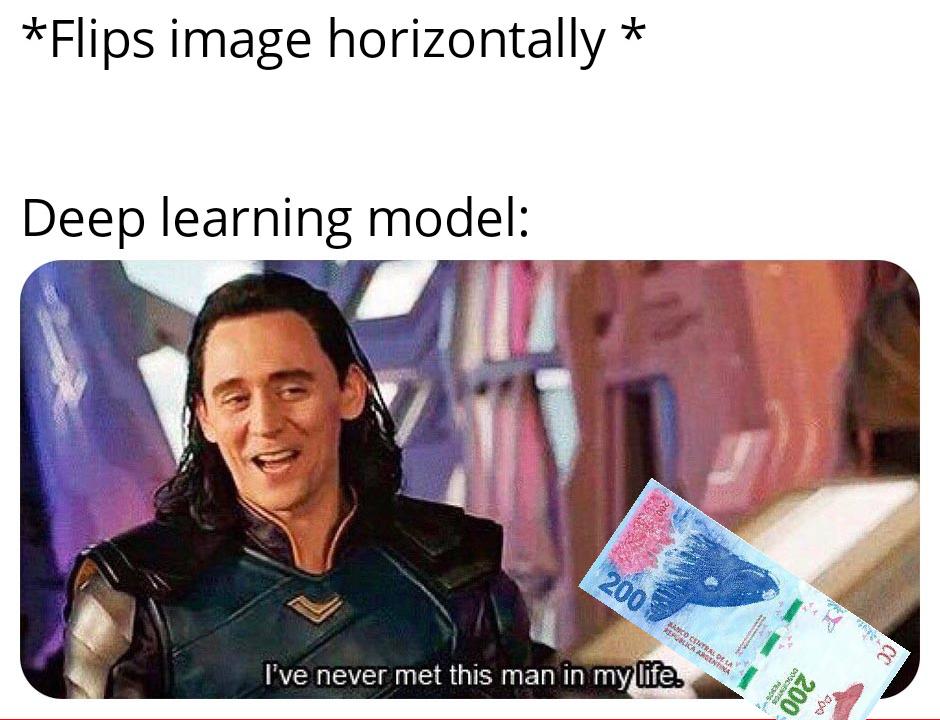
Denominación: 200